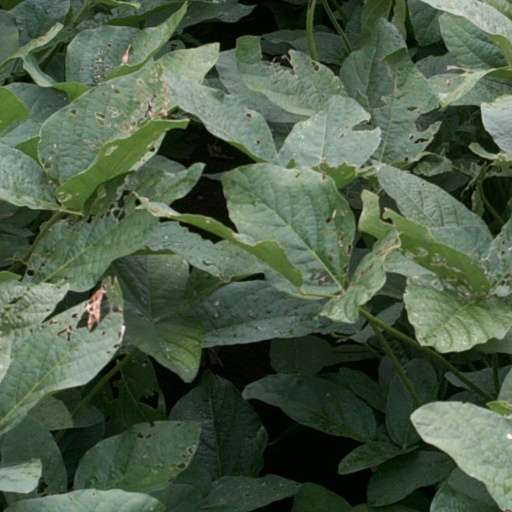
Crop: soybean